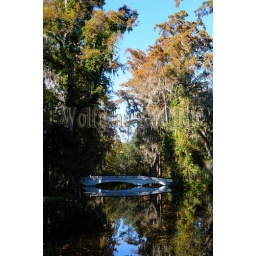
Usa, south carolina, near charleston, magnolia plantation and gardens in fall, white bridge and trees reflecting in pond